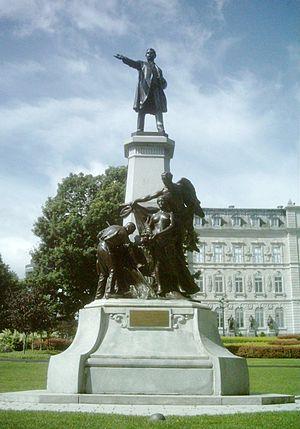
Honoré Mercier, monument près de l'hôtel du Parlement de Québec
Paul Romain Marie Léonce Chevré, né à Bruxelles le 5 juillet 1866 et mort à Asnières-sur-Seine le 20 février 1914, est un sculpteur français.
Le Premier Congrès de la langue française au Canada se déroule dans la ville de Québec du 24 au 30 juin 1912. Il a pour objet « l'examen des questions que soulèvent la défense, la culture et le développement de la langue et de la littérature françaises au Canada. »
Honoré Mercier, né le 15 octobre 1840 à Saint-Athanase et décédé le 30 octobre 1894 à Montréal, est un avocat, un journaliste et un homme politique québécois. Il est le 9ᵉ premier ministre du Québec, fonction qu'il occupe du 29 janvier 1887 au 21 décembre 1891, sous la bannière du Parti libéral, et bâtonnier du Québec de 1886 à 1887. Il est le premier d'une suite de premiers ministres du Québec à parler d'autonomie provinciale et le premier à considérer l'indépendance du Québec. Pendant son mandat, Honoré Mercier a été élevé au titre de comte romain par le pape Léon XIII.